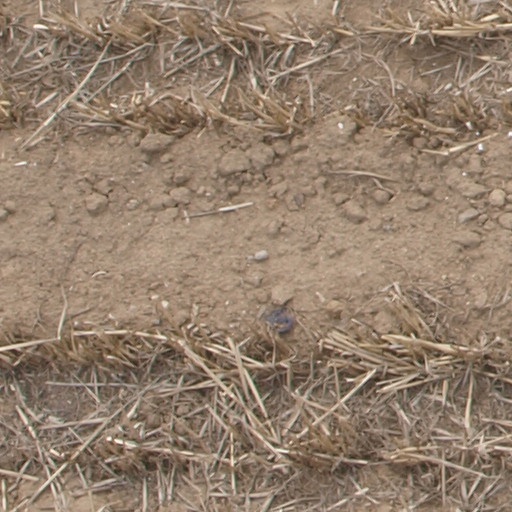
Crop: maize; corn